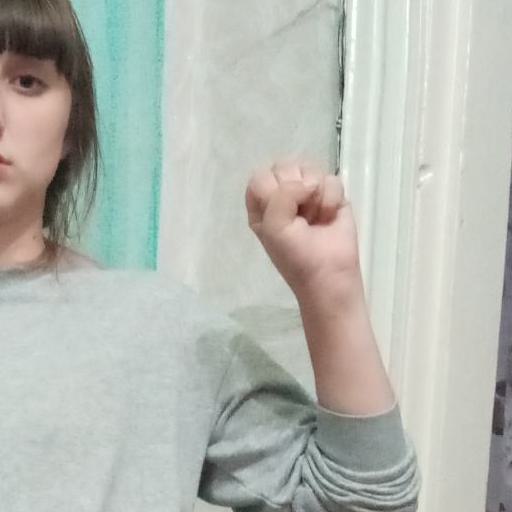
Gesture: fist